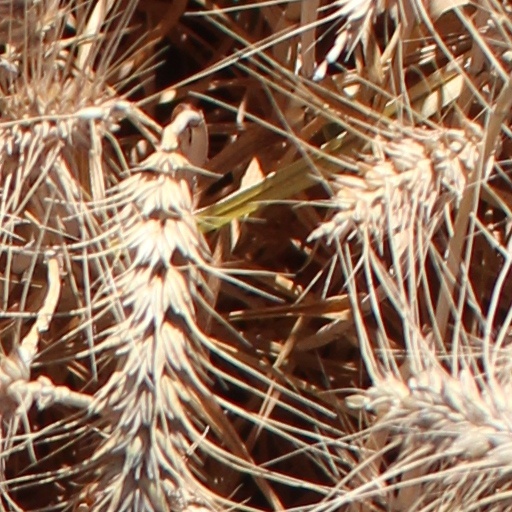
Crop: wheat